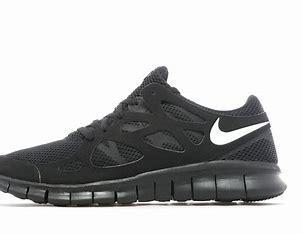
Brand: Nike
Model: Free Run 2